Drug use in music

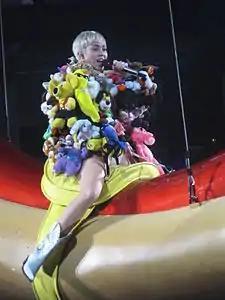
Pop star Miley Cyrus, pictured in 2014, is known for referencing the use of cannabis, cocaine, and MDMA in her lyrics.

In the mid-2010s, MDMA was frequently referred to popular music, specially "molly", a purportedly purified version of the drug. This coincided with the rising popularity of electronic dance music, which had developed a drug culture around MDMA and LSD since the Second Summer of Love of 1988–89. Examples include hits "We Can't Stop" by Miley Cyrus (which also references cocaine use), "Diamonds" by Rihanna, and Madonna's album "MDNA", whose title refers to the drug. Hip hop artists such as 2 Chainz, Trinidad James, Rick Ross, Kanye West, and Jay-Z have all referenced "molly" in their music. Multiple media outlets, including "The Guardian", "The Huffington Post", and Fox News, reported on the increasing mentions of the drug in mass-marketed music in 2013.